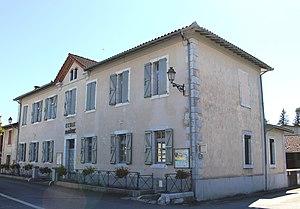
Mairie de Mazères-de-Neste (Hautes-Pyrénées)
Mazères-de-Neste est une commune française située dans le département des Hautes-Pyrénées, en région Occitanie.